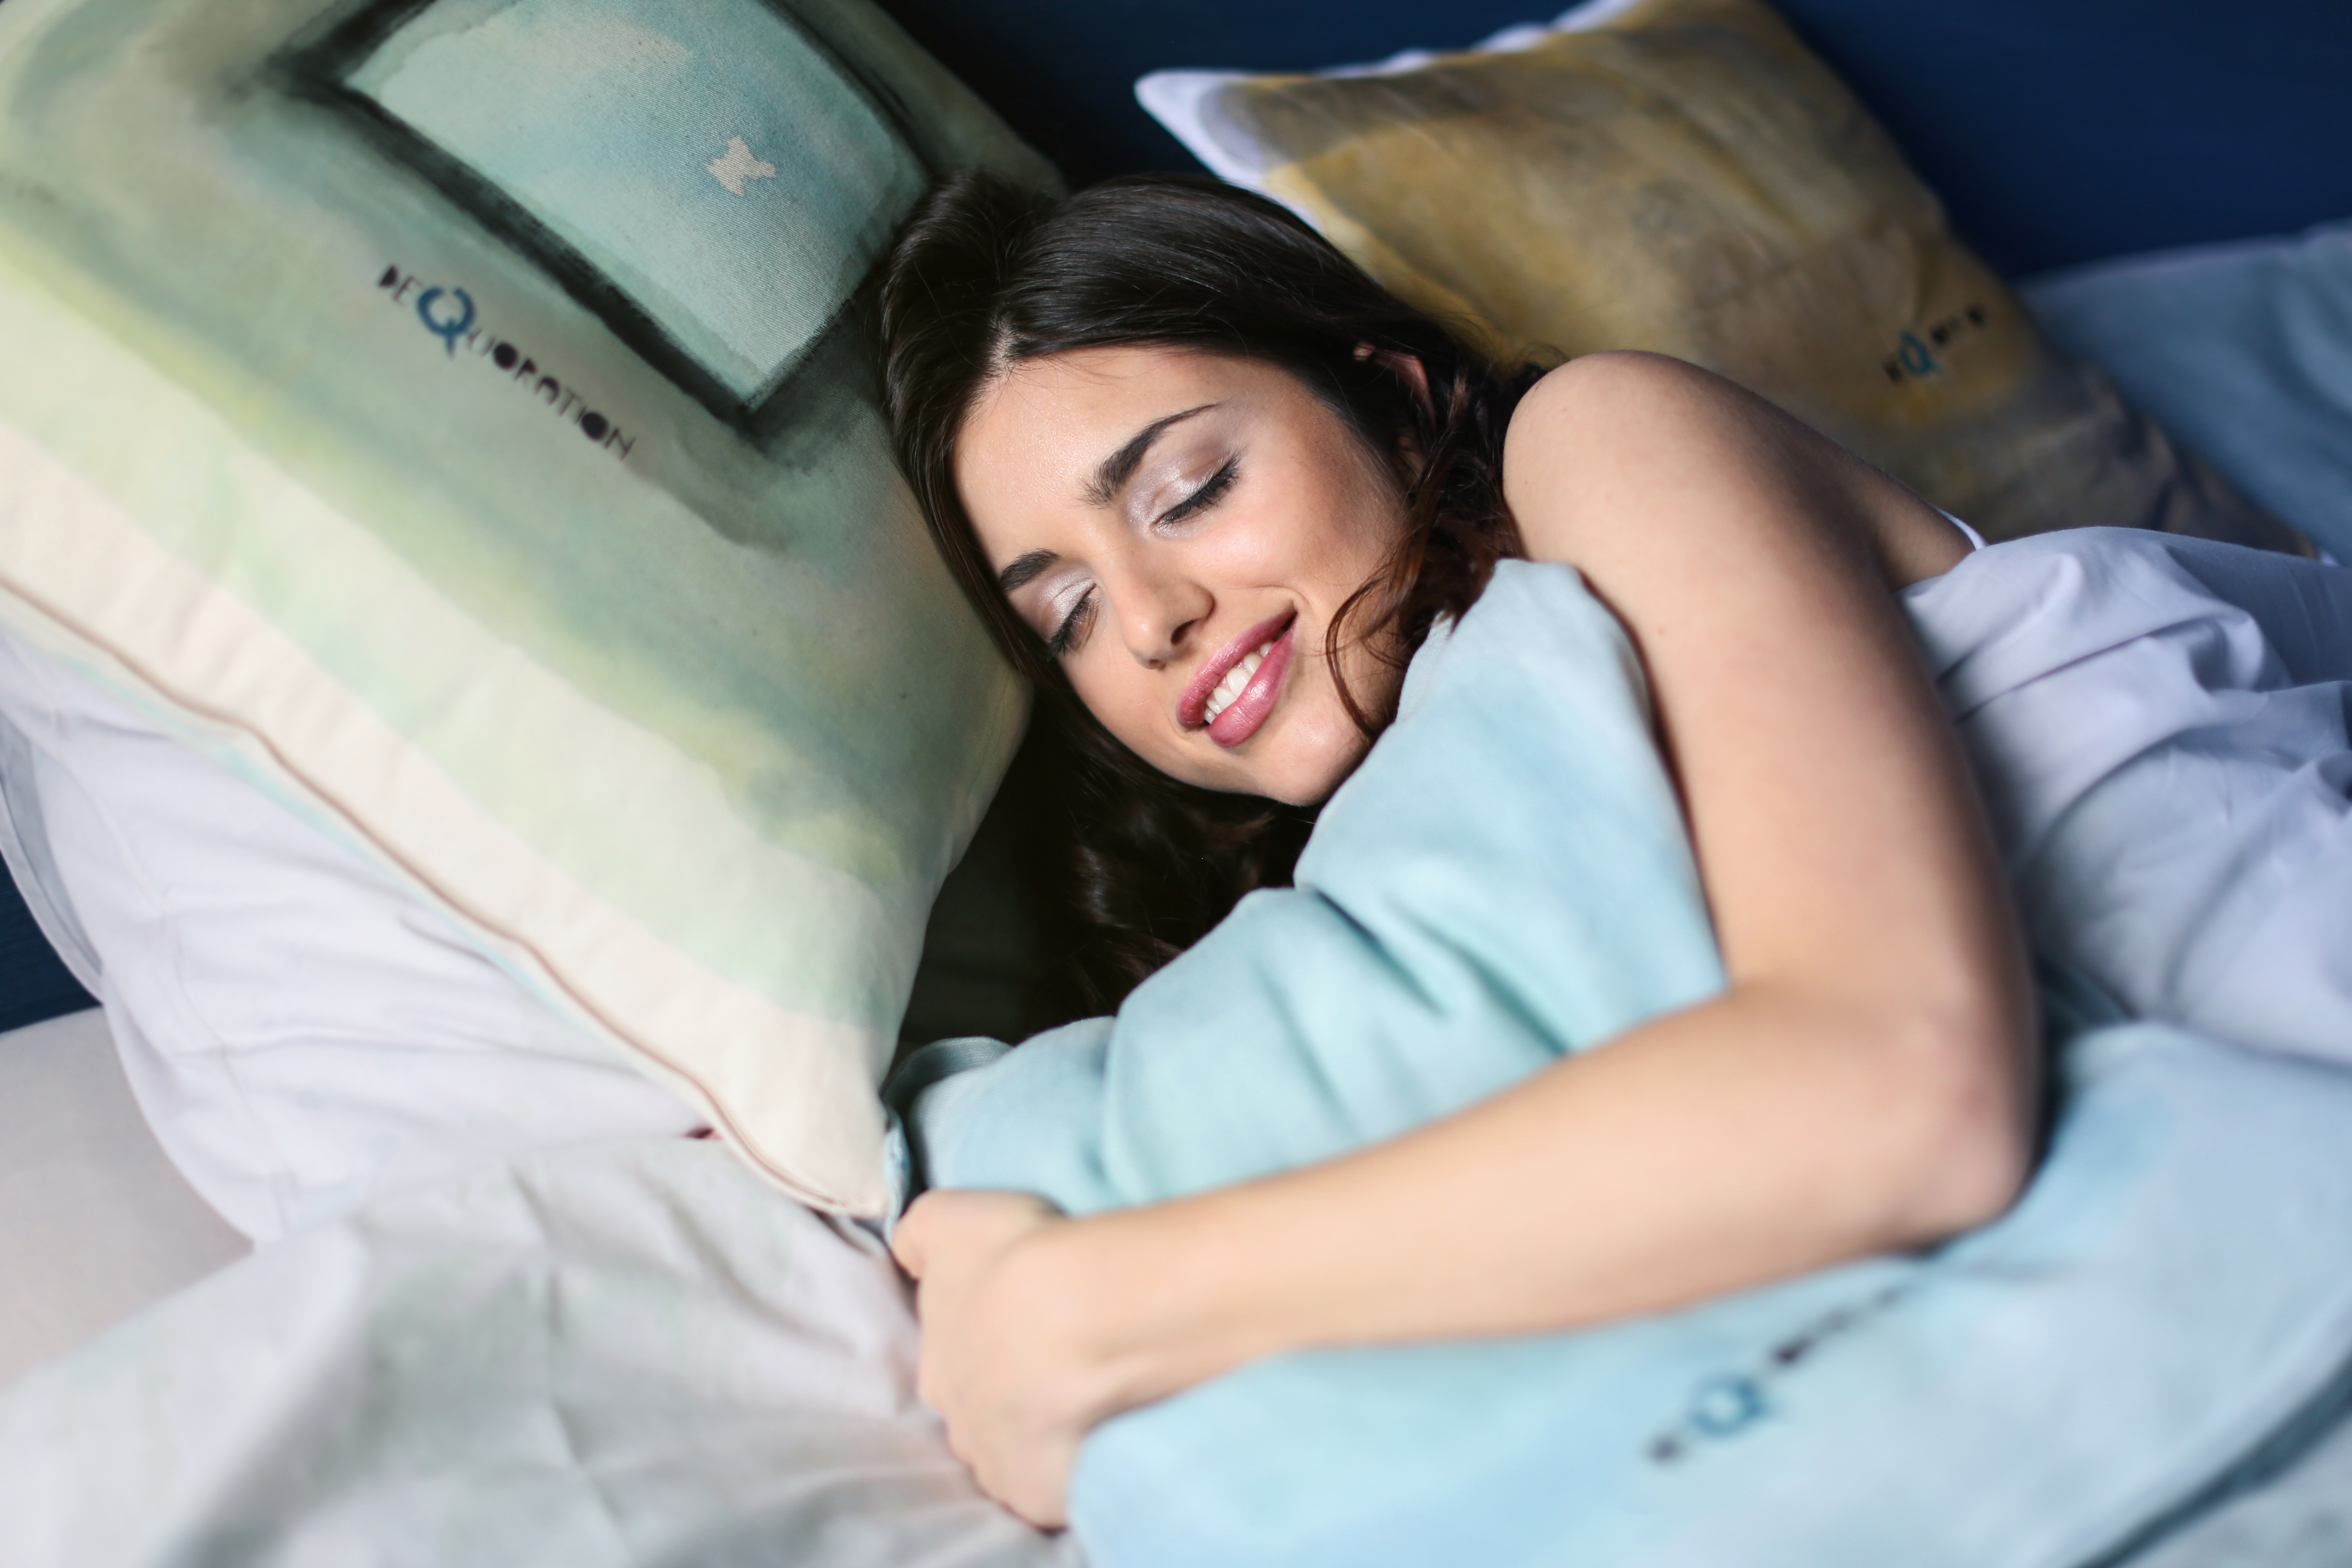
sleep, girl, black hair, product, leg, mouth, hand, finger, fun